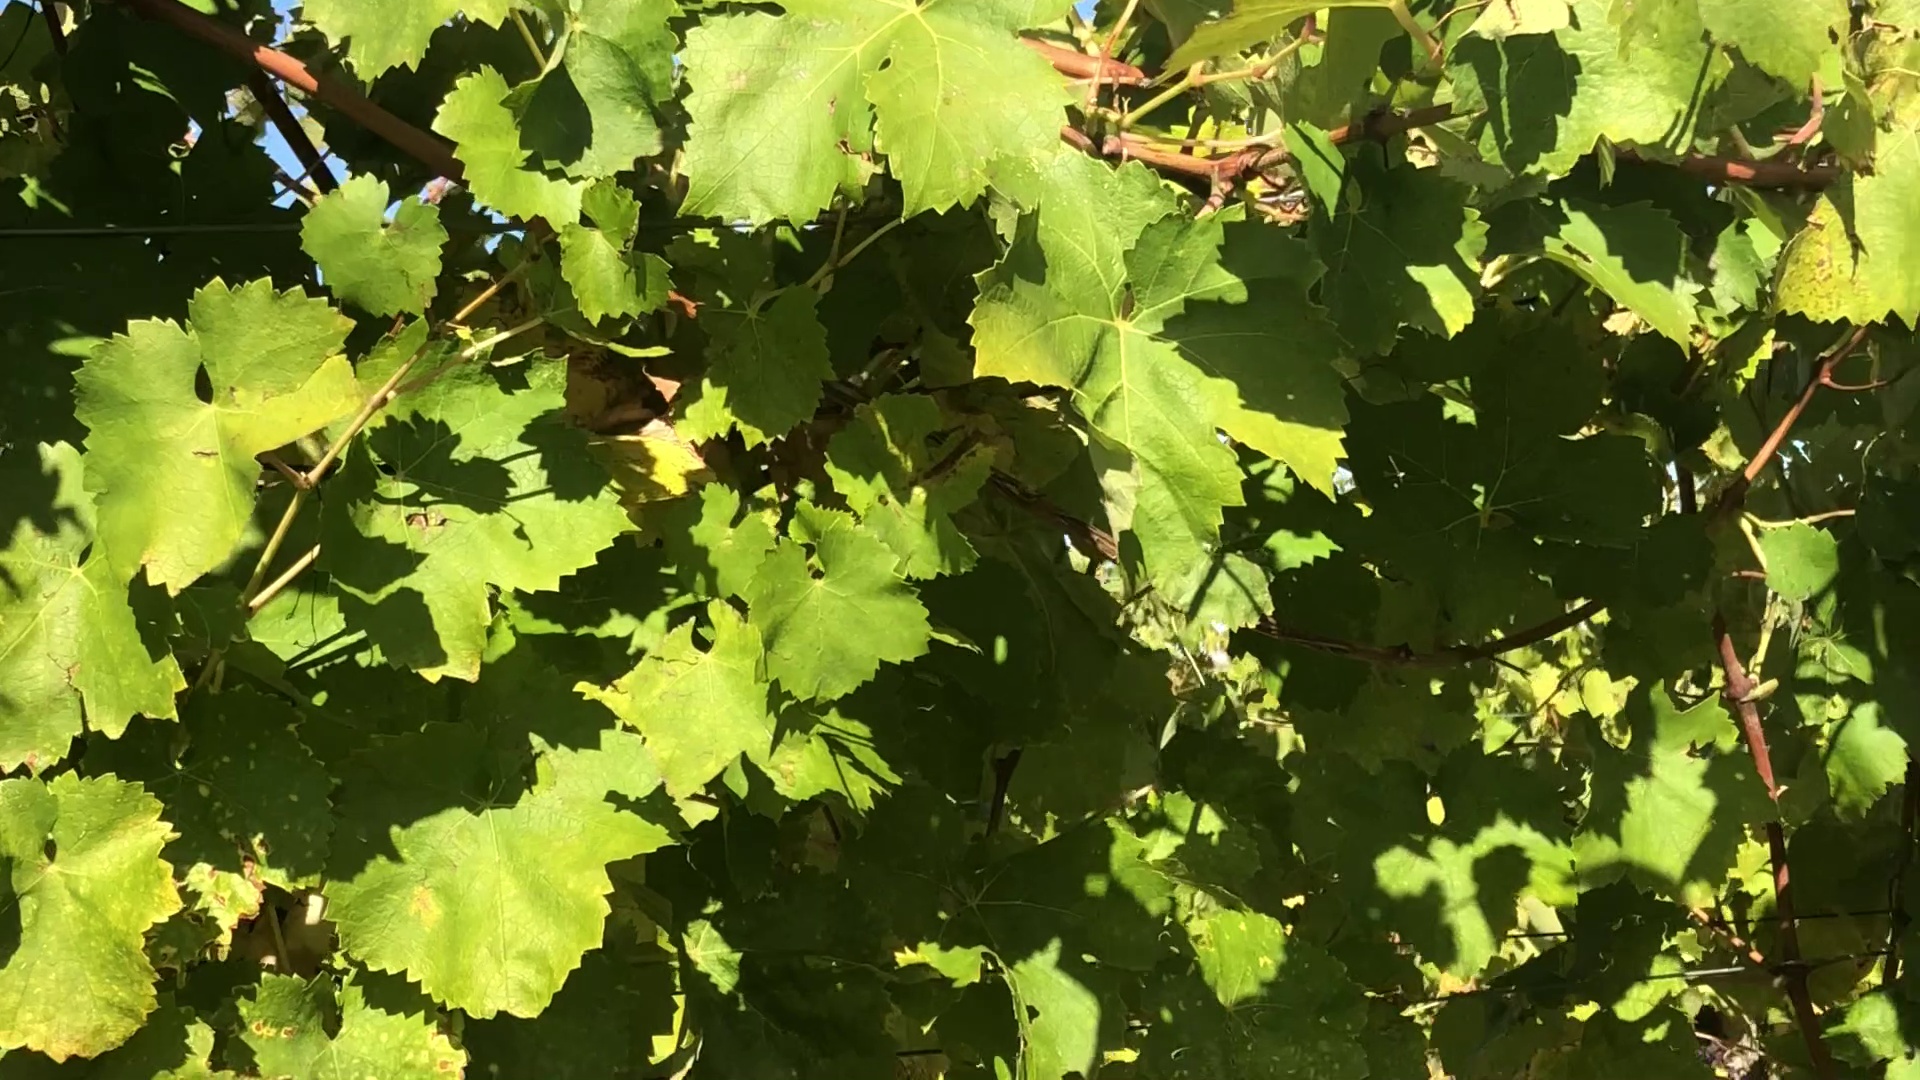
Label: healthy